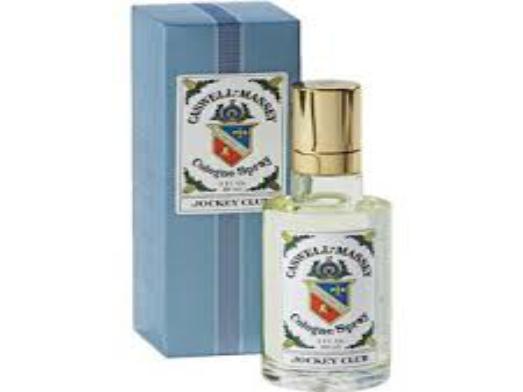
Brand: Caswell Massey
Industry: Necessities